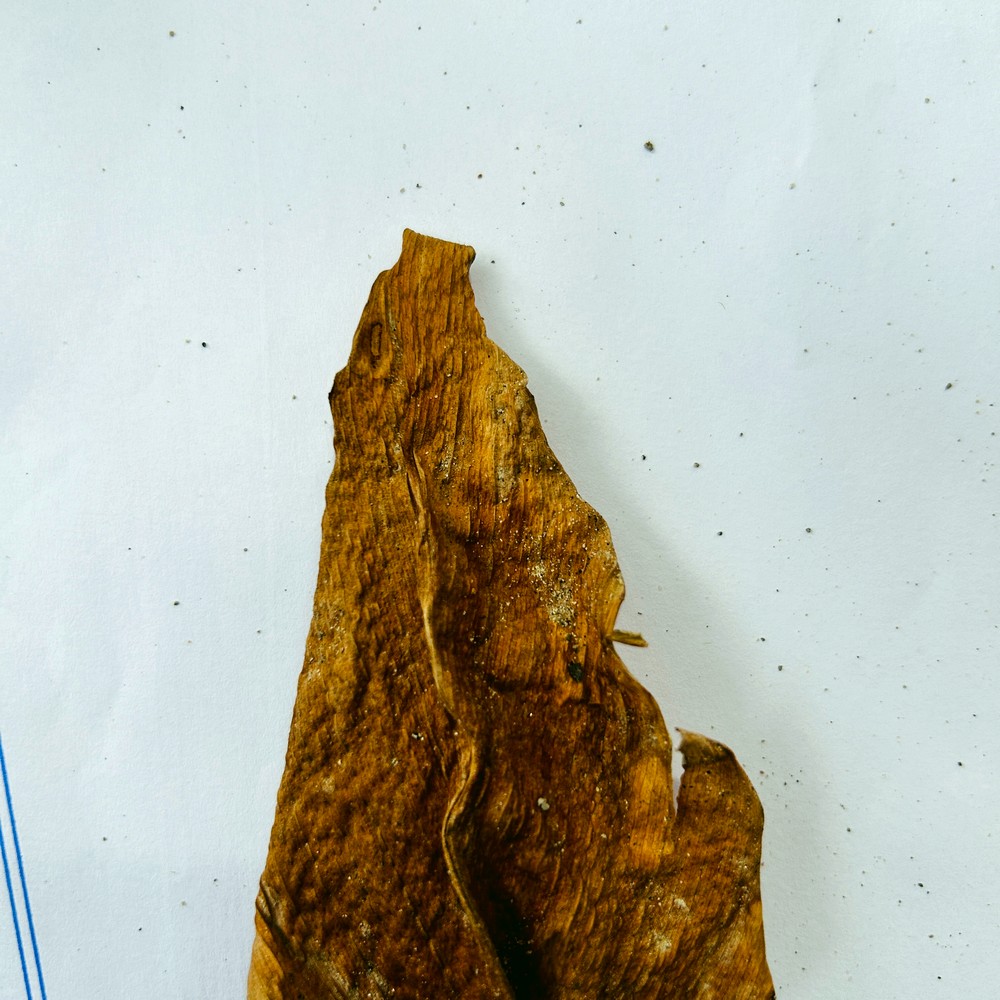
Label: Dry Leaf